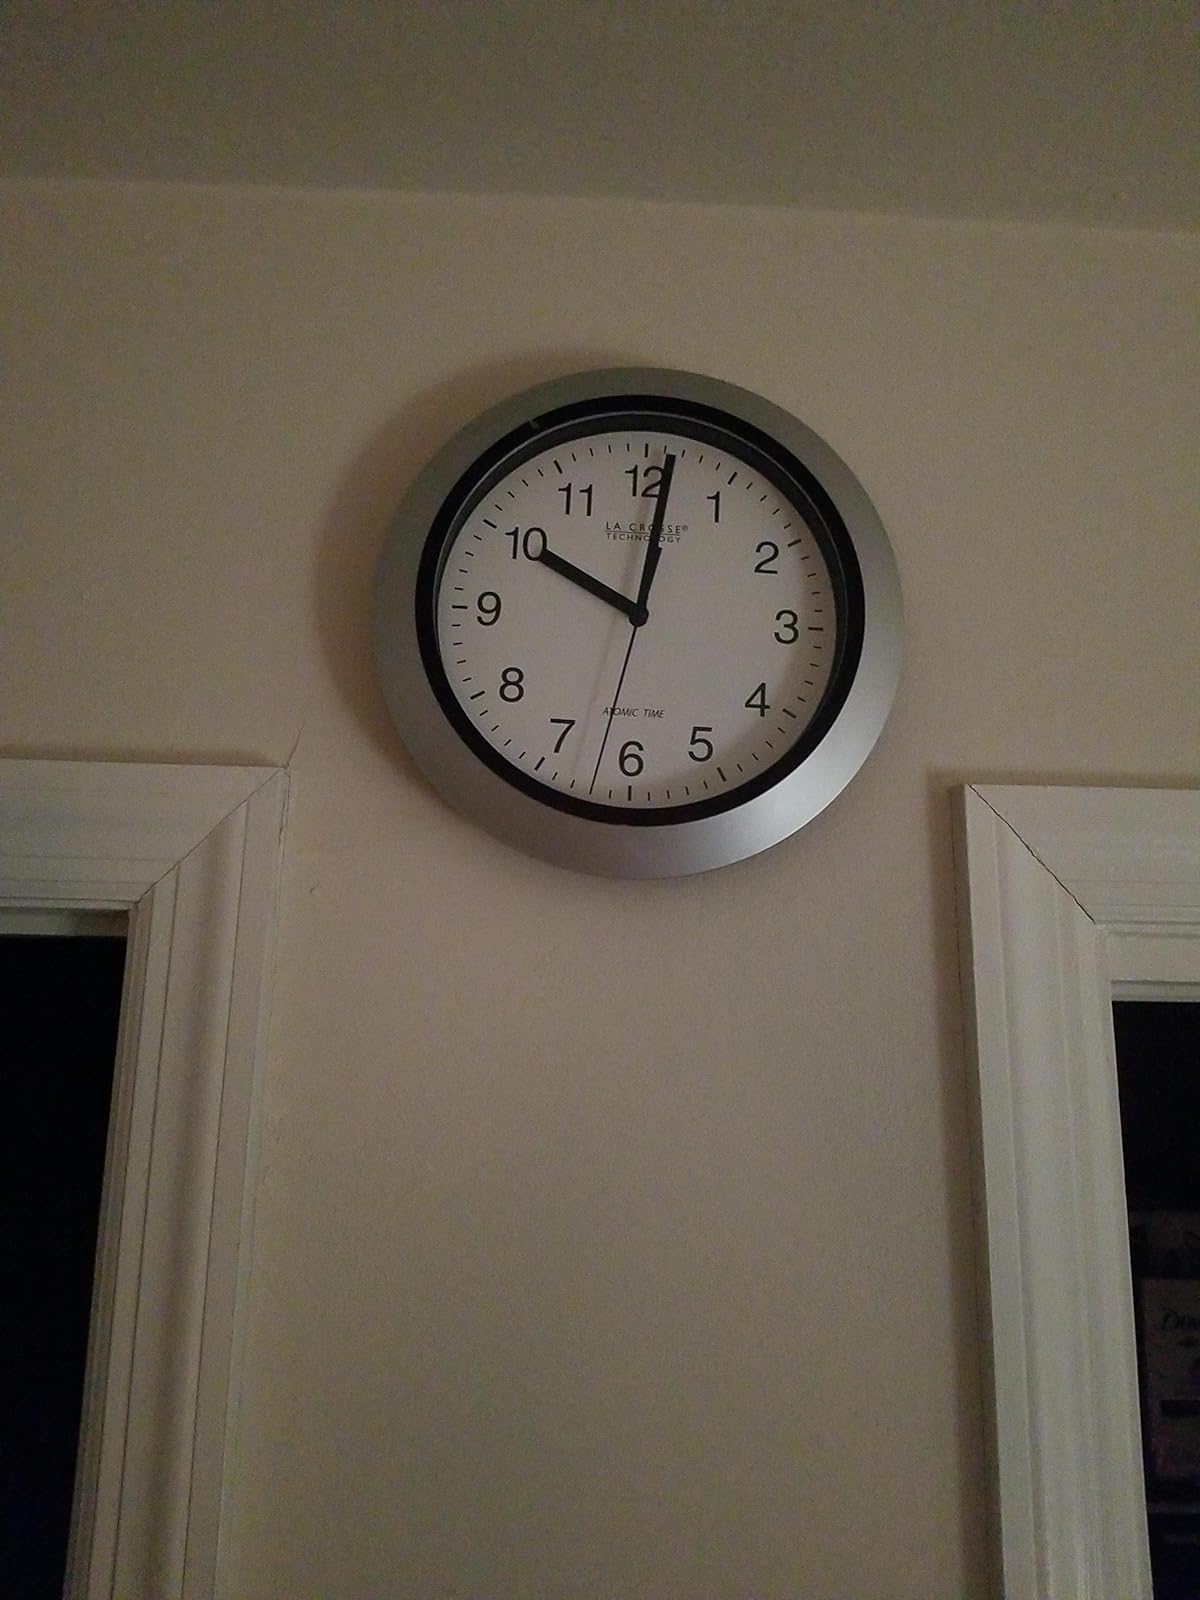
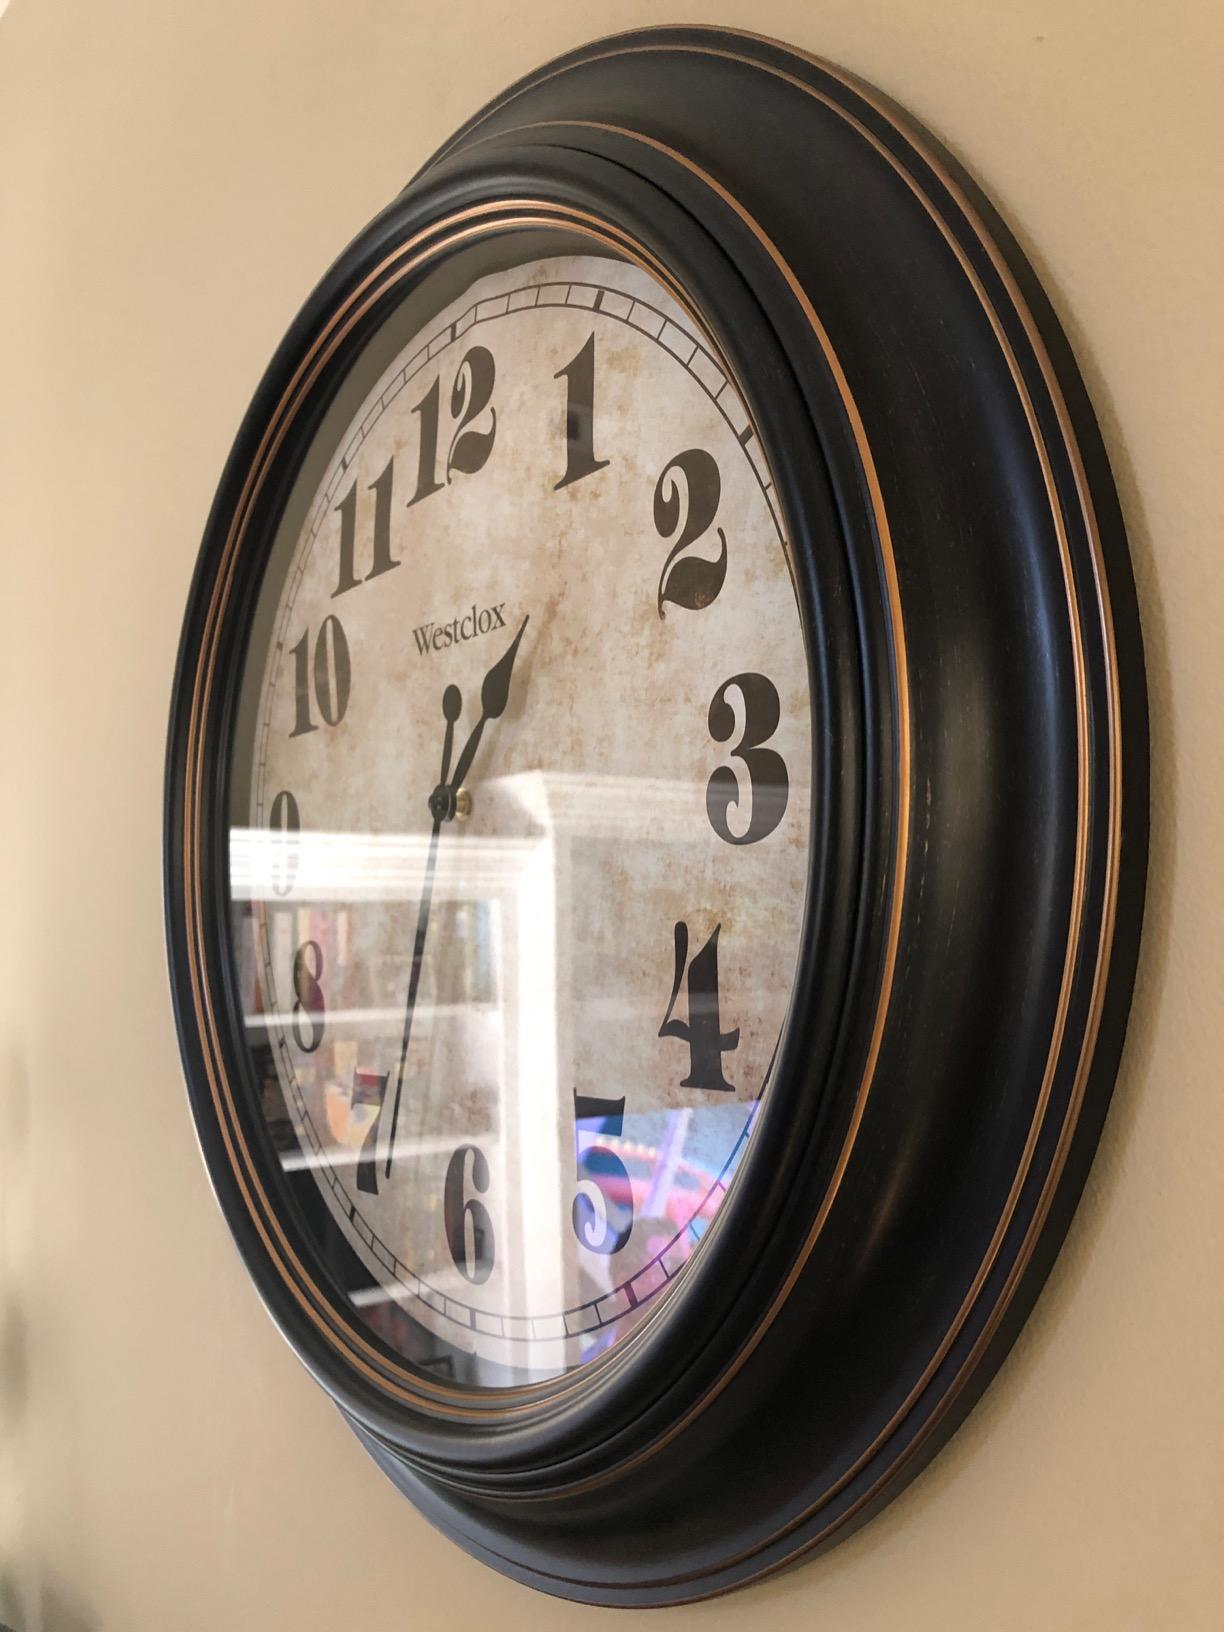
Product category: clock
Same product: no